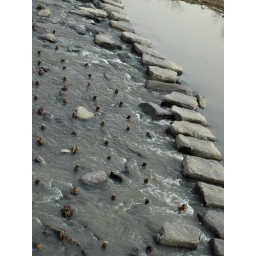
The creek near Jeong Ja Dong with another stone bridge to cross...there are seceral. Very nice area.